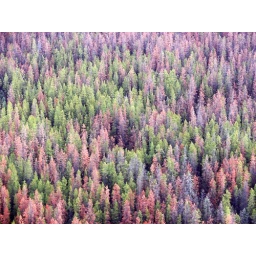
Aerial view of mountain pine beetle infested trees near to Prince George, British Columbia, Canada.